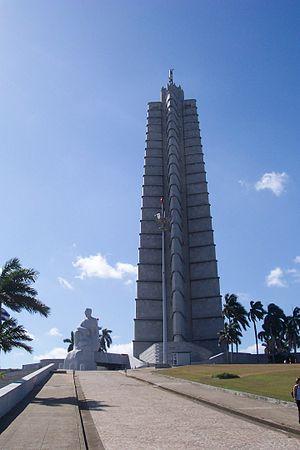
Le Mémorial José Martí est un monument dédié à José Martí, héros national cubain, situé sur la Plaza de la Revolución, à La Havane. Il se compose d'une tour en forme d'étoile, d'une statue de Marti, entouré de six colonnes, et de jardins. Il fut construit entre 1953 et 1958, sous la direction de l'architecte Enrique Luis Varela. La tour atteint 109 m de haut.